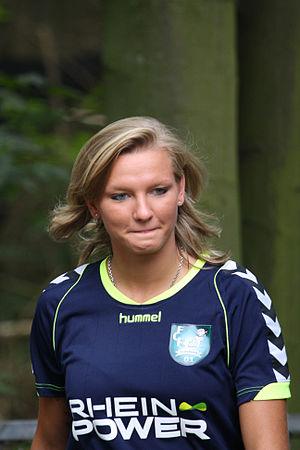
Alexandra Popp, née le 6 avril 1991 à Witten, est une footballeuse allemande évoluant au poste d'attaquante. Internationale allemande depuis 2010, elle évolue au VfL Wolfsburg. Elle a joué auparavant pour le FCR 2001 Duisburg et 1. FFC Recklinghausen. Elle a été nommée deux fois joueuse allemande de l'année, en 2014 et 2016.